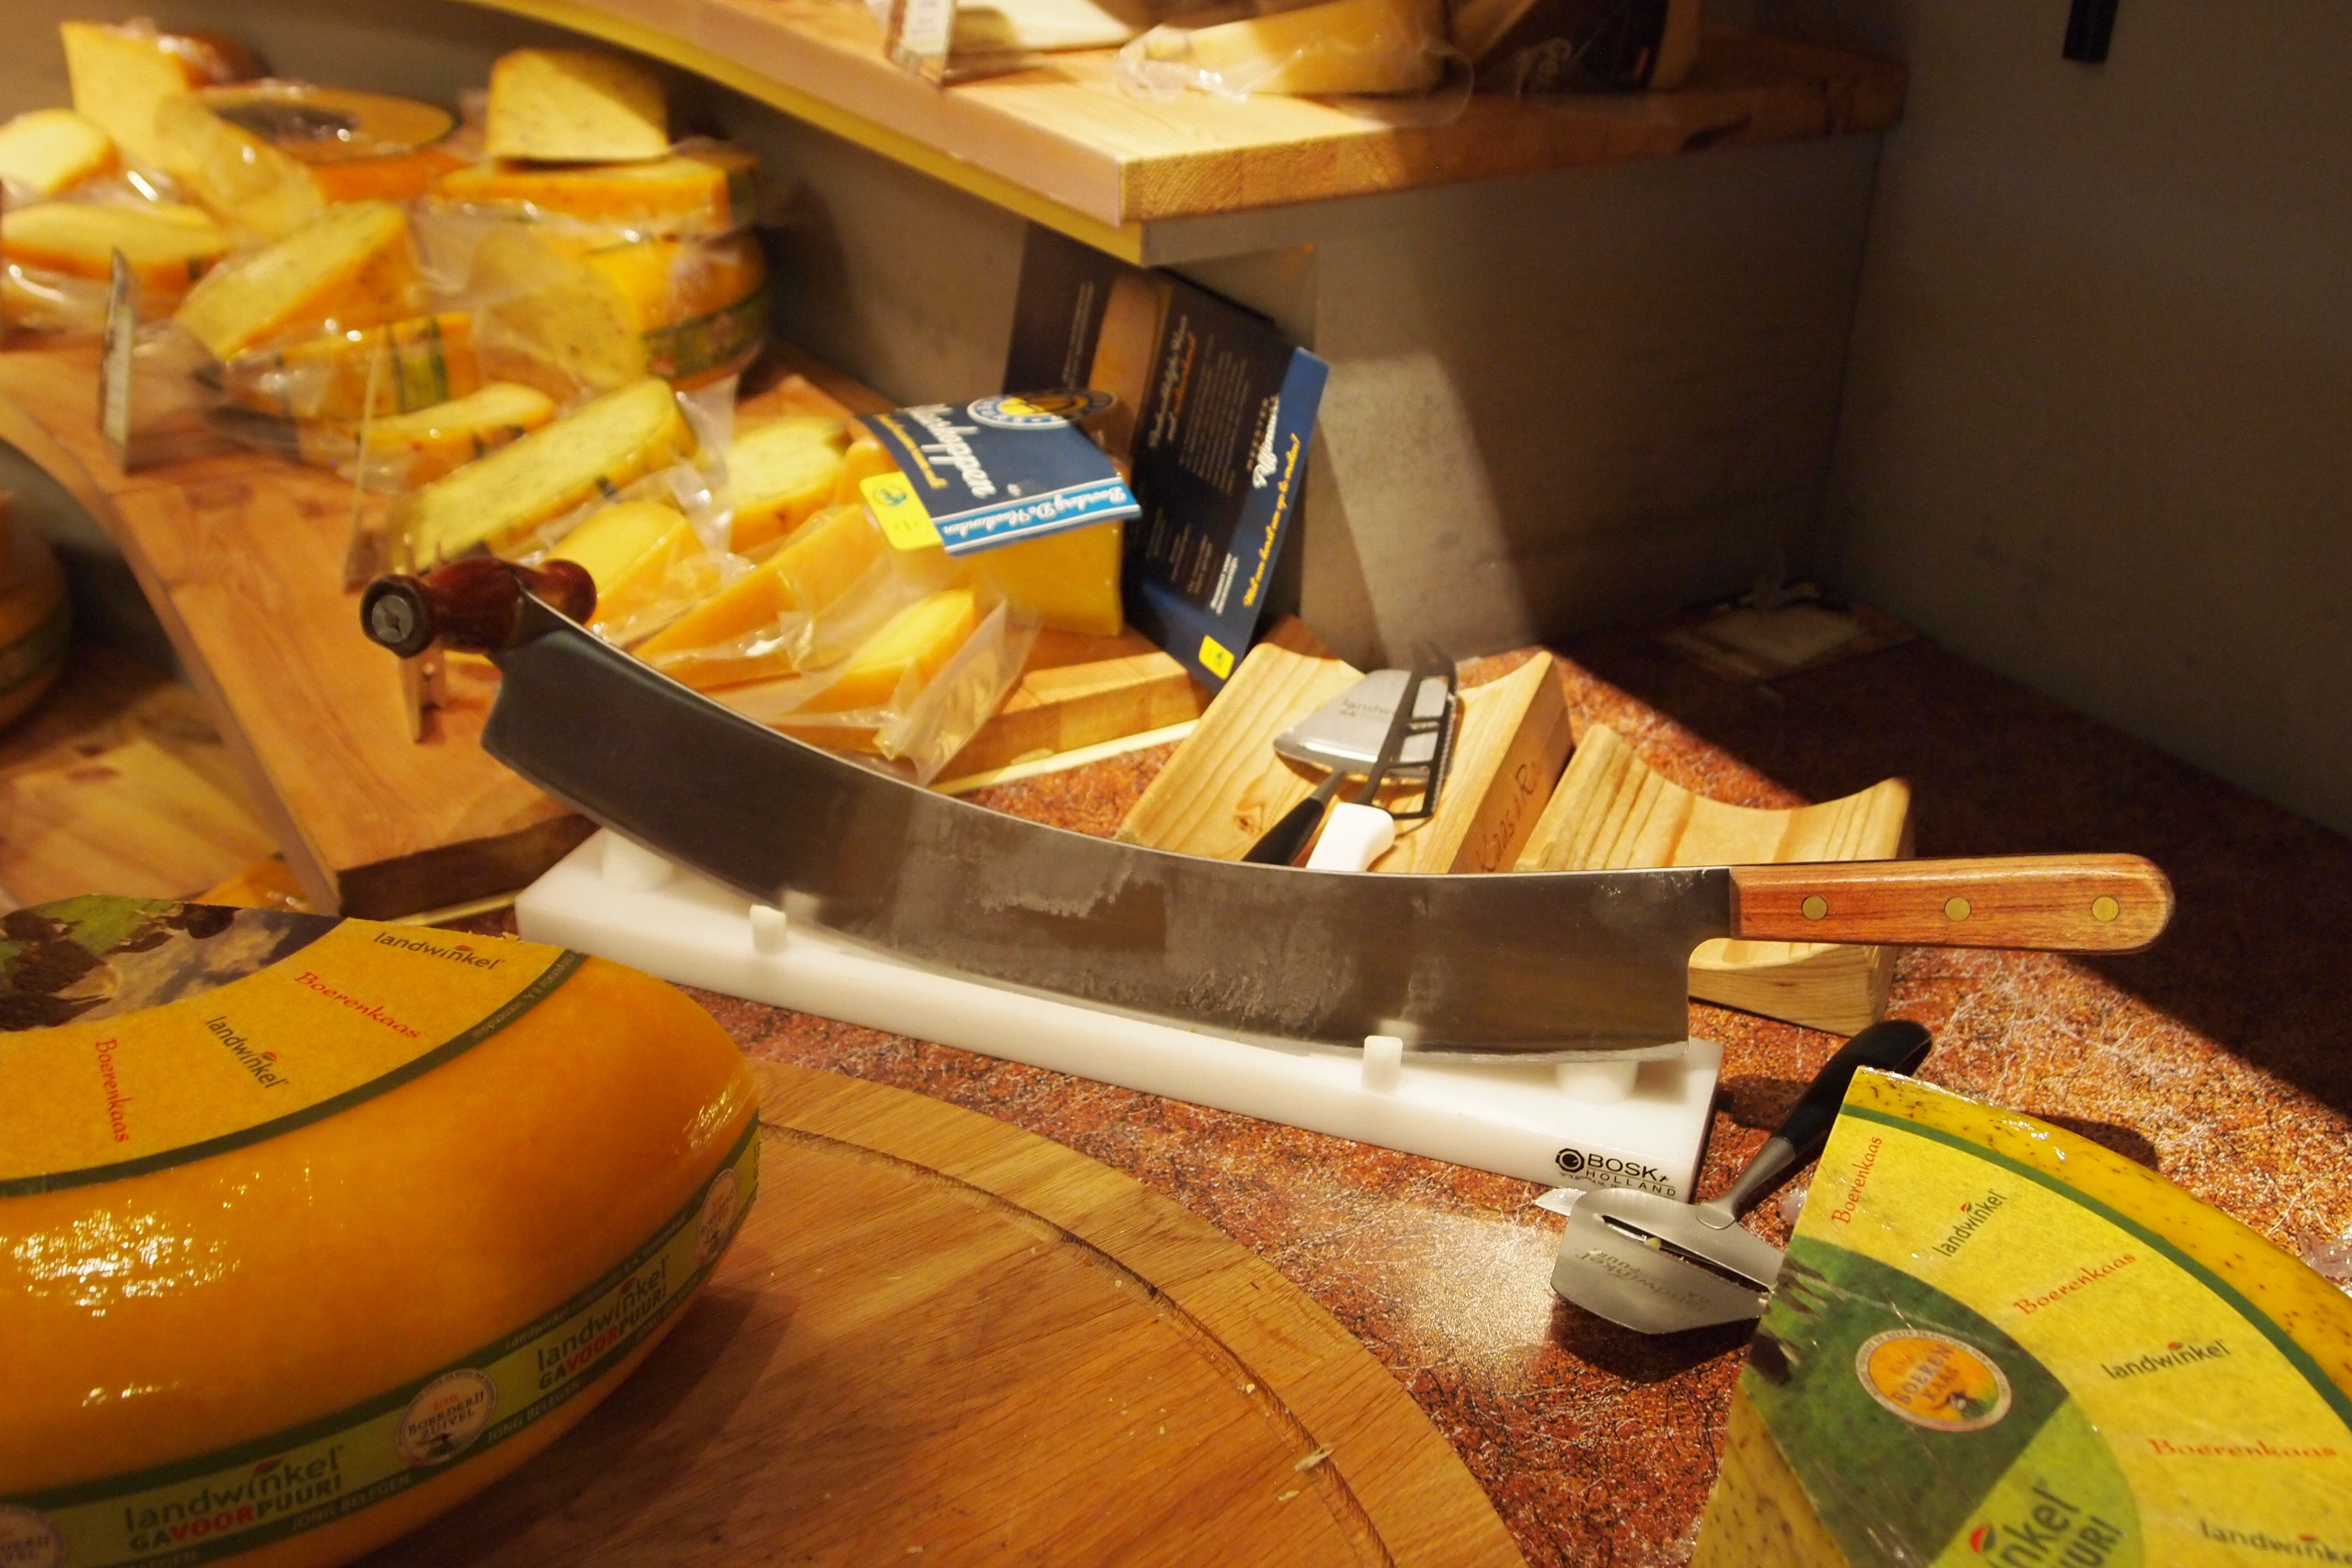
shop, dish, meal, food, produce, cheese, netherlands, carving, cheese knife, cheese cutting